Ohio Company of Associates

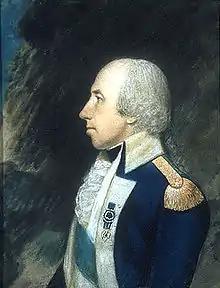
Rufus Putnam

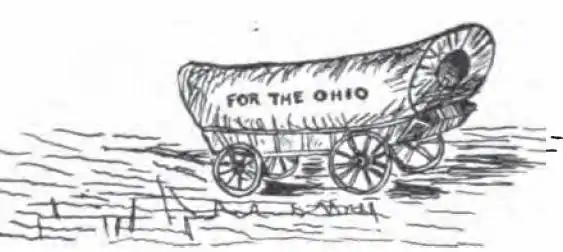
20th-century artist’s impression of a pioneer wagon bound for the Ohio country in the late 1700s.

The Ohio Company of Associates, also known as the Ohio Company, was a land company whose members are today credited with becoming the first non-Native American group to permanently settle west of the Allegheny mountains. In 1788 they established Marietta, Ohio, as the first permanent settlement of the new United States in the newly organized Northwest Territory.